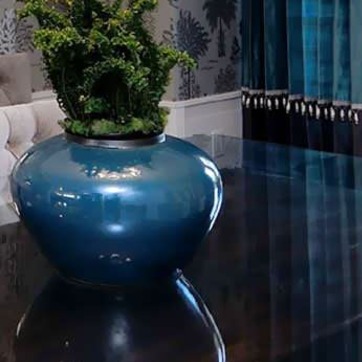
Material: ceramic